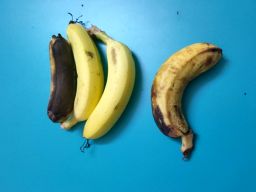
Fruit: Banana
Quality: Mixed